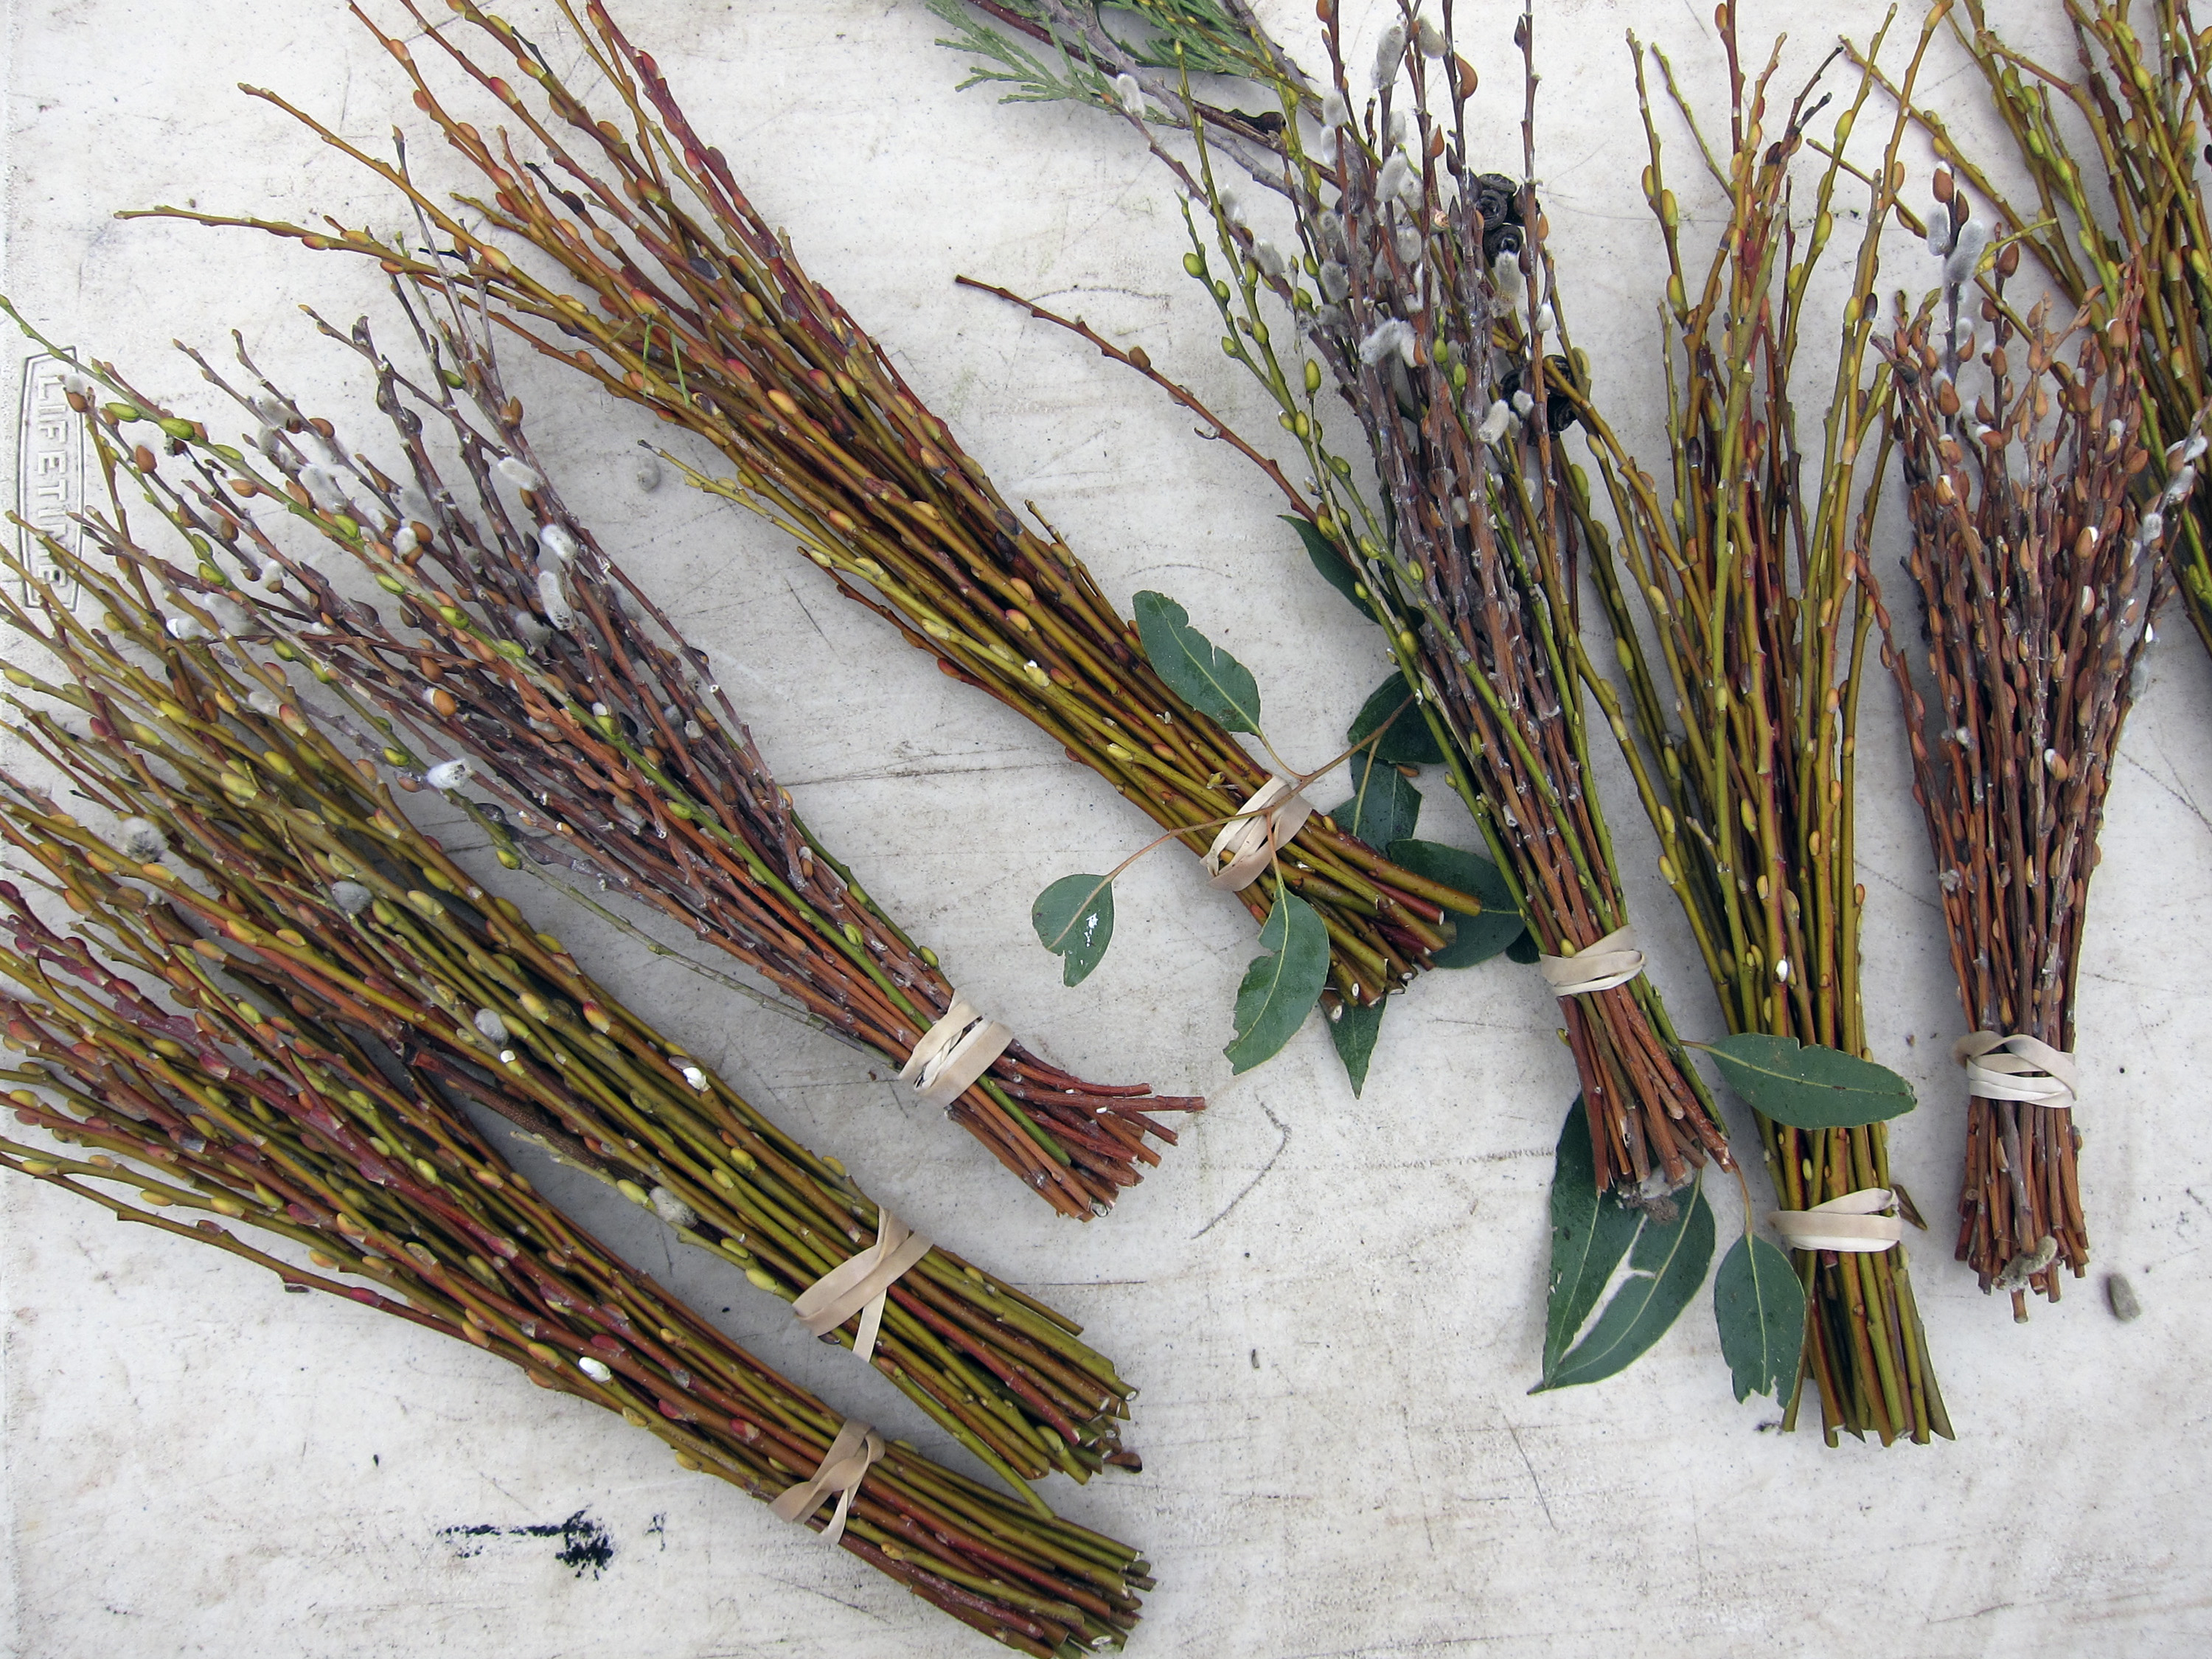
tree, branch, plant, wood, leaf, flower, crop, california, twig, christmas decoration, farmersmarket, sacramento, salixdiscolor, grass family, plant stem